Valga County

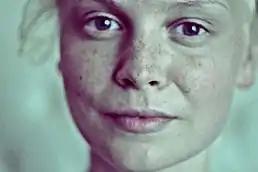
An actress Adeele Sepp from a popular show “Kättemaksukontor“ is from Tõrva City

There are many people from Valga County who have changed the literary landscape. Their creation and activity in the 20th century is related to Valga County. The best-known writer of Valga County is Hella Wuolijoki (1886-1954) from the village of Ala, known world-wide by her plays written in Finnish, giving an overview of life in Finland. In her first works she talks a lot about Valga County.